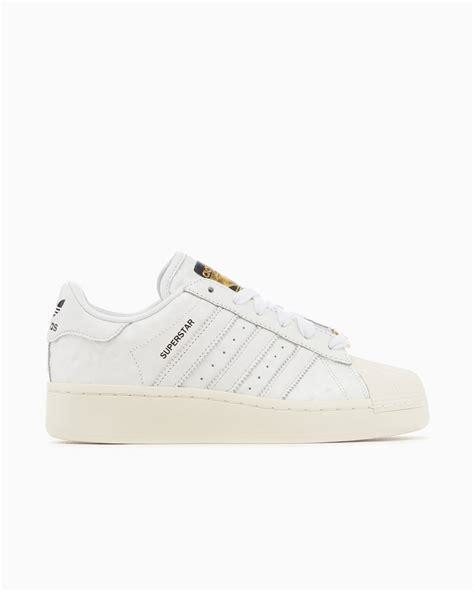
Brand: Adidas
Model: Superstar XLG